Dreyfoos School of the Arts

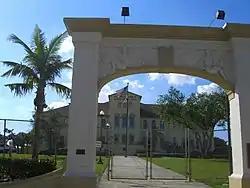

Alexander W. Dreyfoos School of the Arts (DSOA) is a public high school in West Palm Beach, Florida. Formerly named the Palm Beach County School of the Arts (also known as "School of the Arts" or "SOA"), the school was renamed in recognition of a 1997 donation of $1 million by Alexander W. Dreyfoos, Jr., a West Palm Beach philanthropist. It is regularly ranked as one of the top public arts and academics schools in the country.